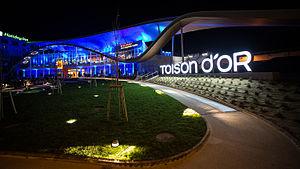
Place Marie de Bourgogne éclairé lors de l'inauguration du 30 octobre 2013
Toison d'or est un centre commercial situé dans les quartiers Nord de Dijon, près de la rocade, en Bourgogne-Franche-Comté. Inauguré le 11 avril 1990, il est le plus grand centre commercial de la ville avant le Centre Dauphine, de la région Bourgogne-Franche-Comté, ainsi que parmi les plus grands de France.
Dijon est une commune française, préfecture du département de la Côte-d'Or et chef-lieu de la région Bourgogne-Franche-Comté. Elle se situe entre le bassin parisien et le bassin rhodanien, sur l'axe Paris-Lyon-Méditerranée, à 310 kilomètres au sud-est de Paris et 190 kilomètres au nord de Lyon.